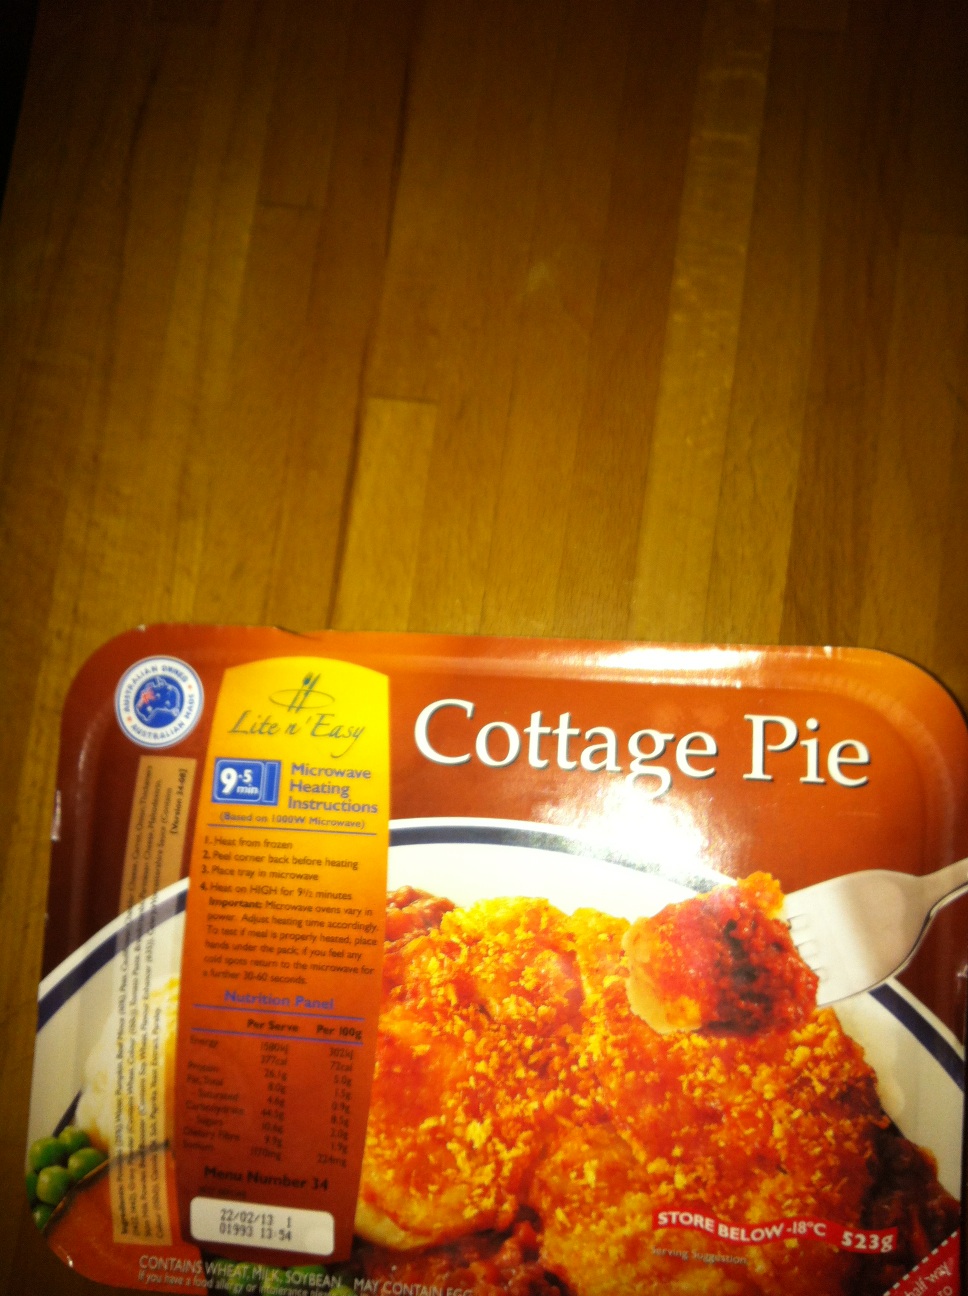Question: What is in this box?
Answer: cottage pie